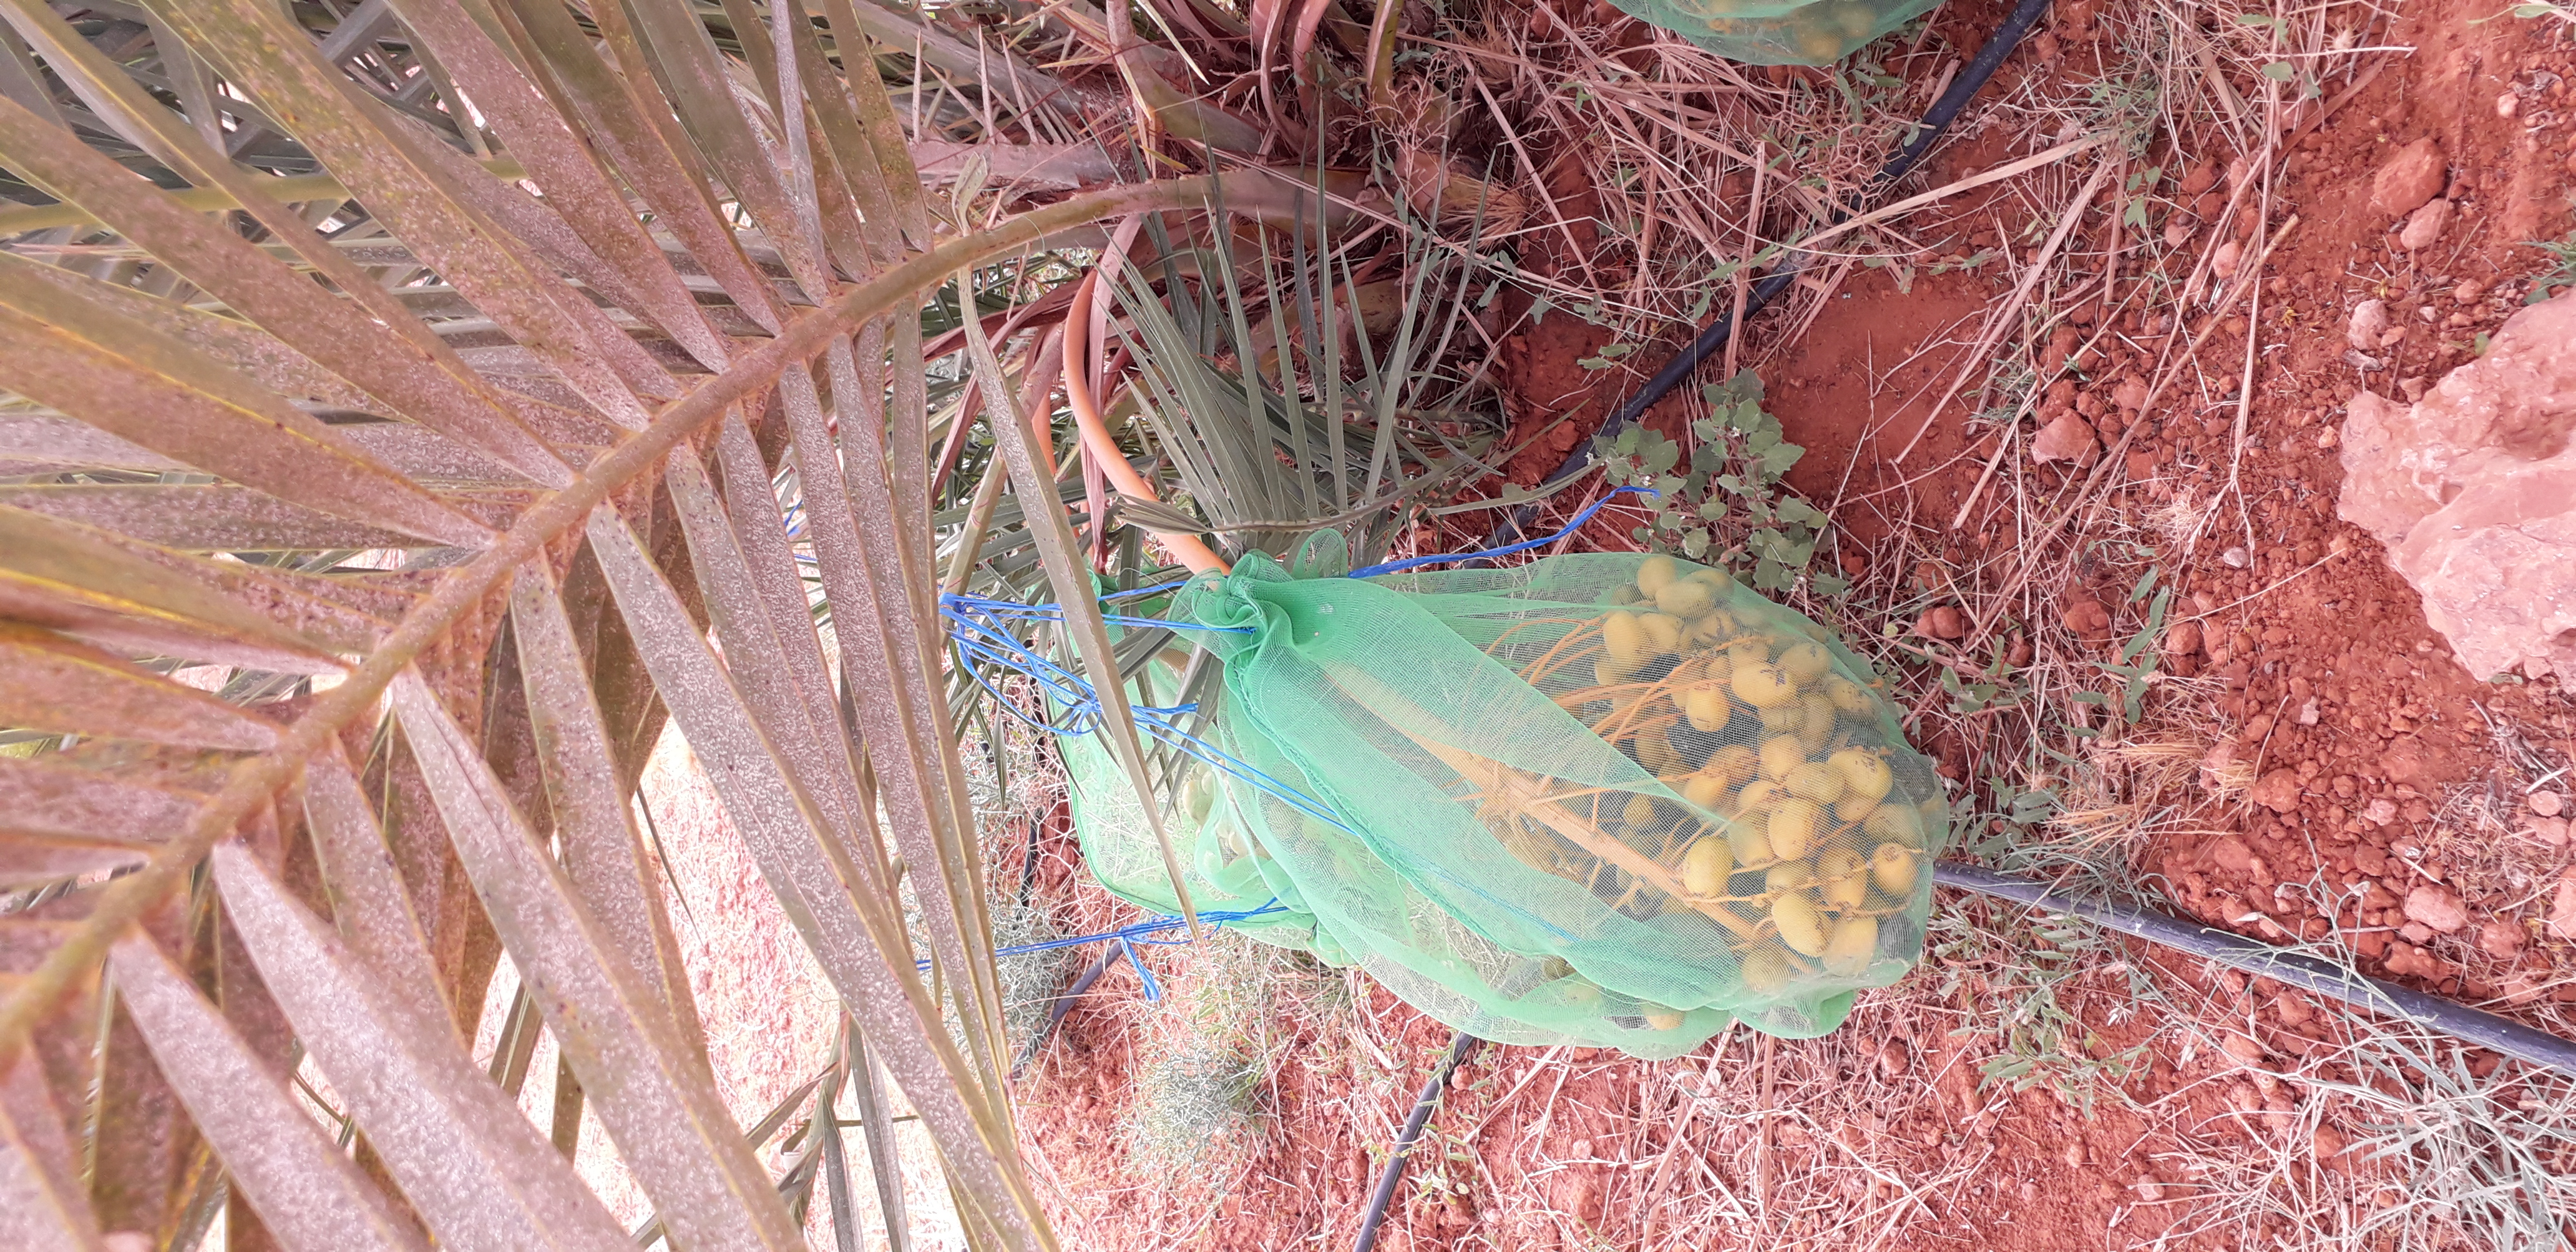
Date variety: Boufagous